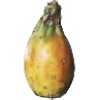
Label: cactus_fruit